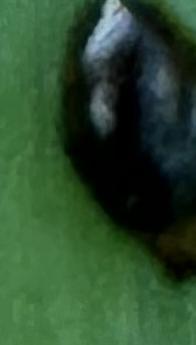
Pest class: cereal_leaf_beetle